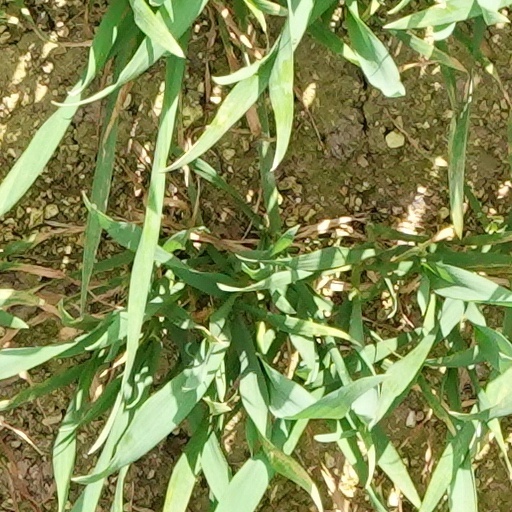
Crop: wheat